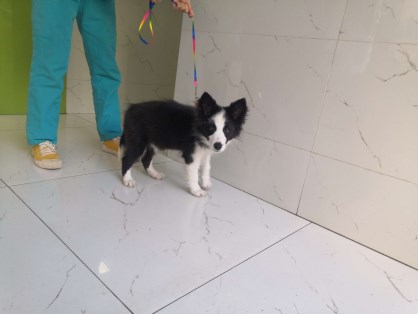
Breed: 2594-n000109-Border_collie